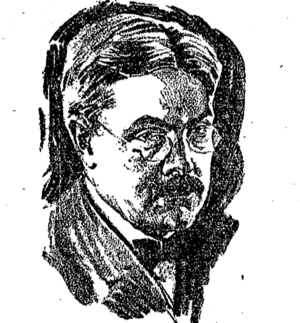
David T. Abercrombie, né le 6 juin 1867, mort le 29 août 1931, est l'un des créateurs d'Abercrombie & Fitch avec l'avocat Ezra Fitch.